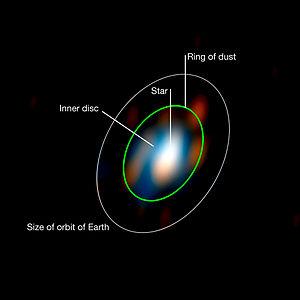
Un interféromètre astronomique est un réseau de télescopes ou segments de miroirs qui agissent ensemble pour fins de détection avec une résolution plus grande, via l'interférométrie. L'avantage d'un interféromètre est que son pouvoir de résolution est le même que celui d'un télescope avec la même ouverture que s'il englobait tous les sous-composants de l'interféromètre. Le désavantage principal est qu'il ne collecte pas autant de photons, donc ce type d'instruments est surtout utile pour des objets plus lumineux, tels des étoiles binaires. Un autre désavantage est que le pouvoir de résolution maximal d'une source est limité par la distance minimale entre les détecteurs dans le réseau.